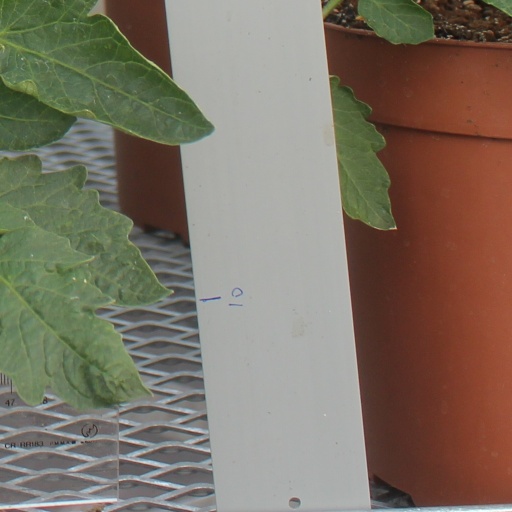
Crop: tomato